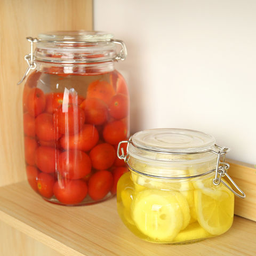
Label: glass